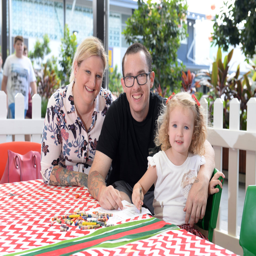
image for sale : person write a letter to film character .